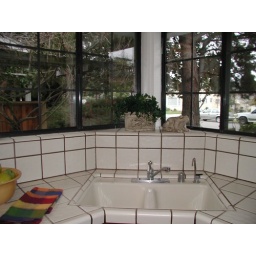
corner window over kitchen sink